Pulque

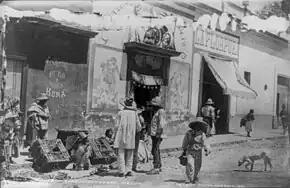
A pulqueria in Tacubaya in the 1880s

The casta system of racial hierarchy was created in Spanish America for elites to classify individuals into groups based on phenotype and perceived social class, and give them characteristics that were supposedly inherent to their group. Often artists portrayed mixed-race castas. This form of Mexican art portrayed castas in settings that were typical of their social group. The portrayal of pulque was used to show polarization between different castas. Before the Spanish colonization of the Americas, pulque was used for religious ceremonies in Mesoamerica, but after the Spanish conquest, pulque consumption lost its ritual meanings.